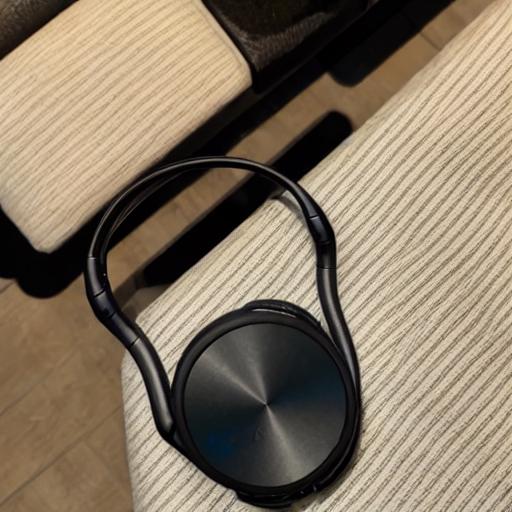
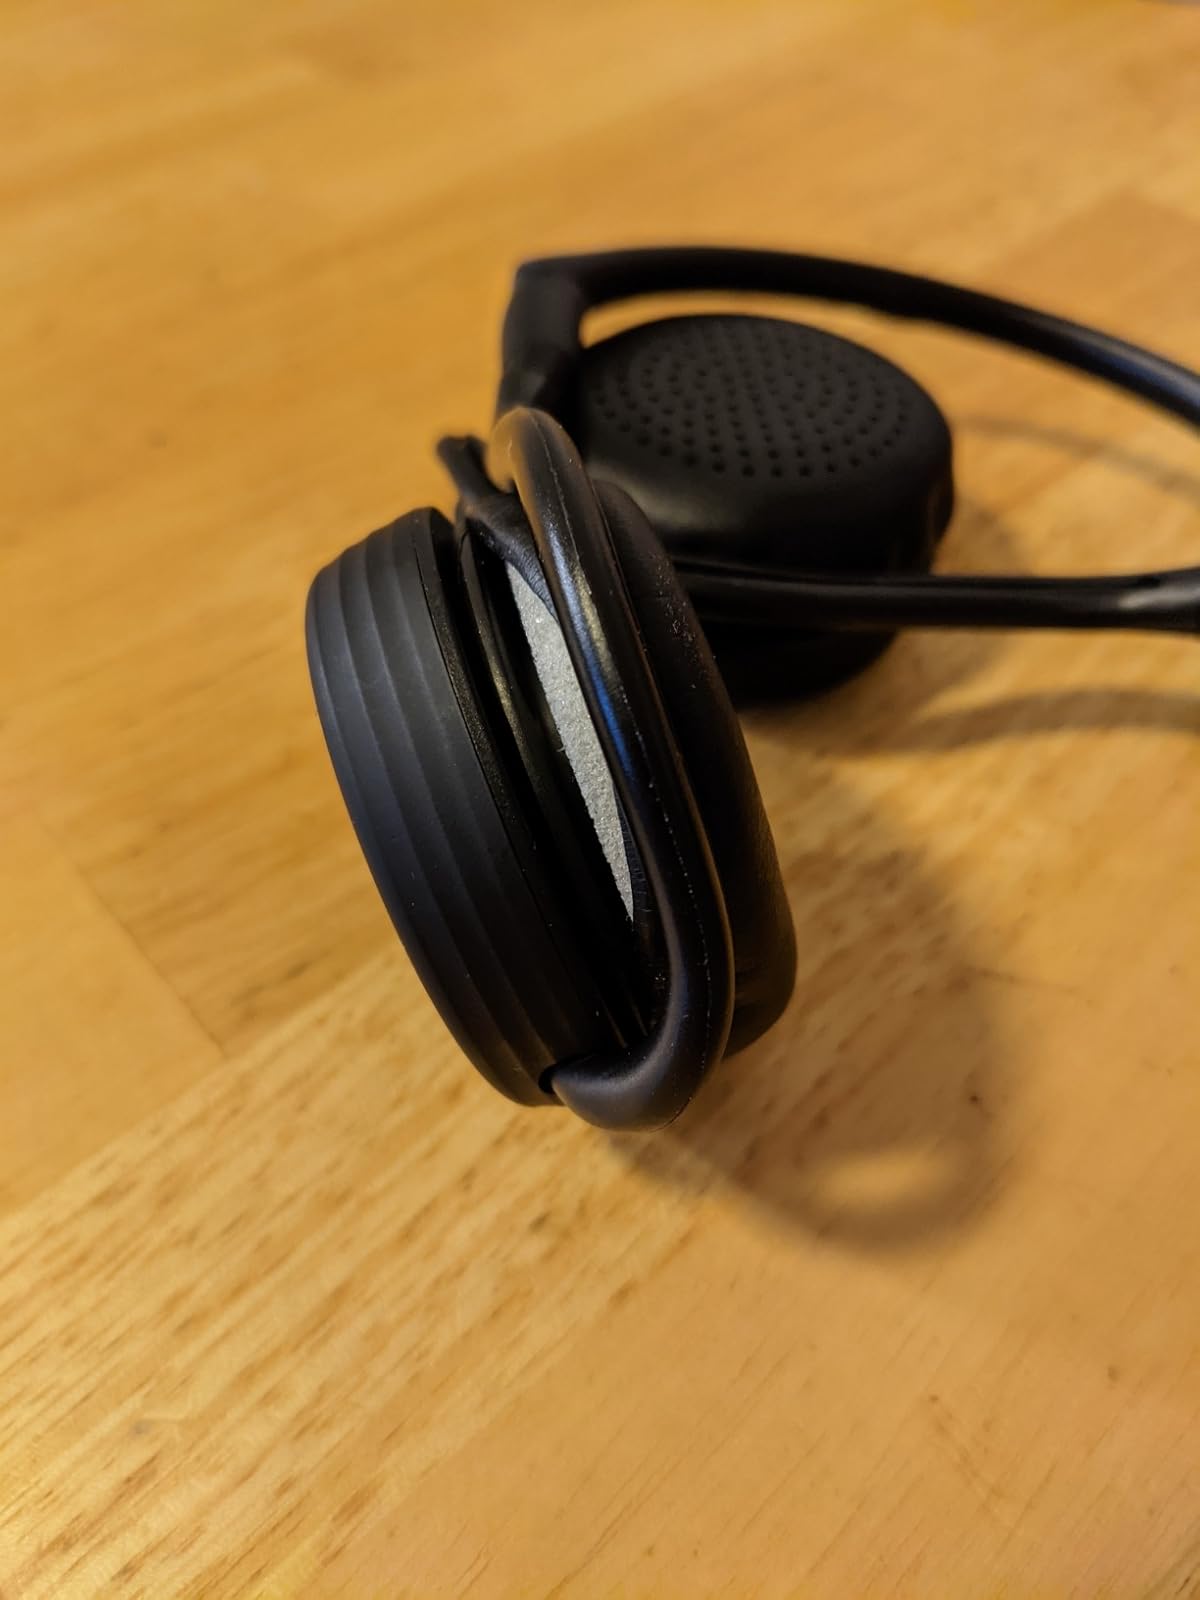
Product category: headphones
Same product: no